H. W. Brands

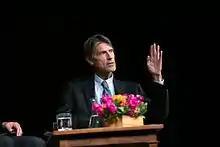
Brands at the LBJ Presidential Library in 2015

He holds a progressive view of the nation's founders and the United States Constitution, arguing that the founders were at heart radicals who were willing to challenge the status quo in search of a better future. That being so, he believes that Americans today should not be constrained by the views of self-government held by the founders. "In revering the founders we undervalue ourselves and sabotage our own efforts to make necessary improvements in the republican experiment they began. Our love of the founders leads us to abandon and even betray the principles they fought for." He believes the framers would not want the Constitution to be interpreted by the idea of original intent, and believes that we are in error when we view the founders in a "deified" way. "The one thing that [the Founders] did have was an audacity to challenge conventional wisdom."